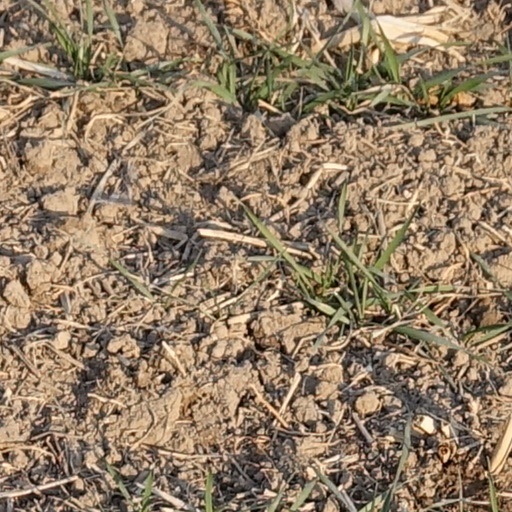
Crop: wheat